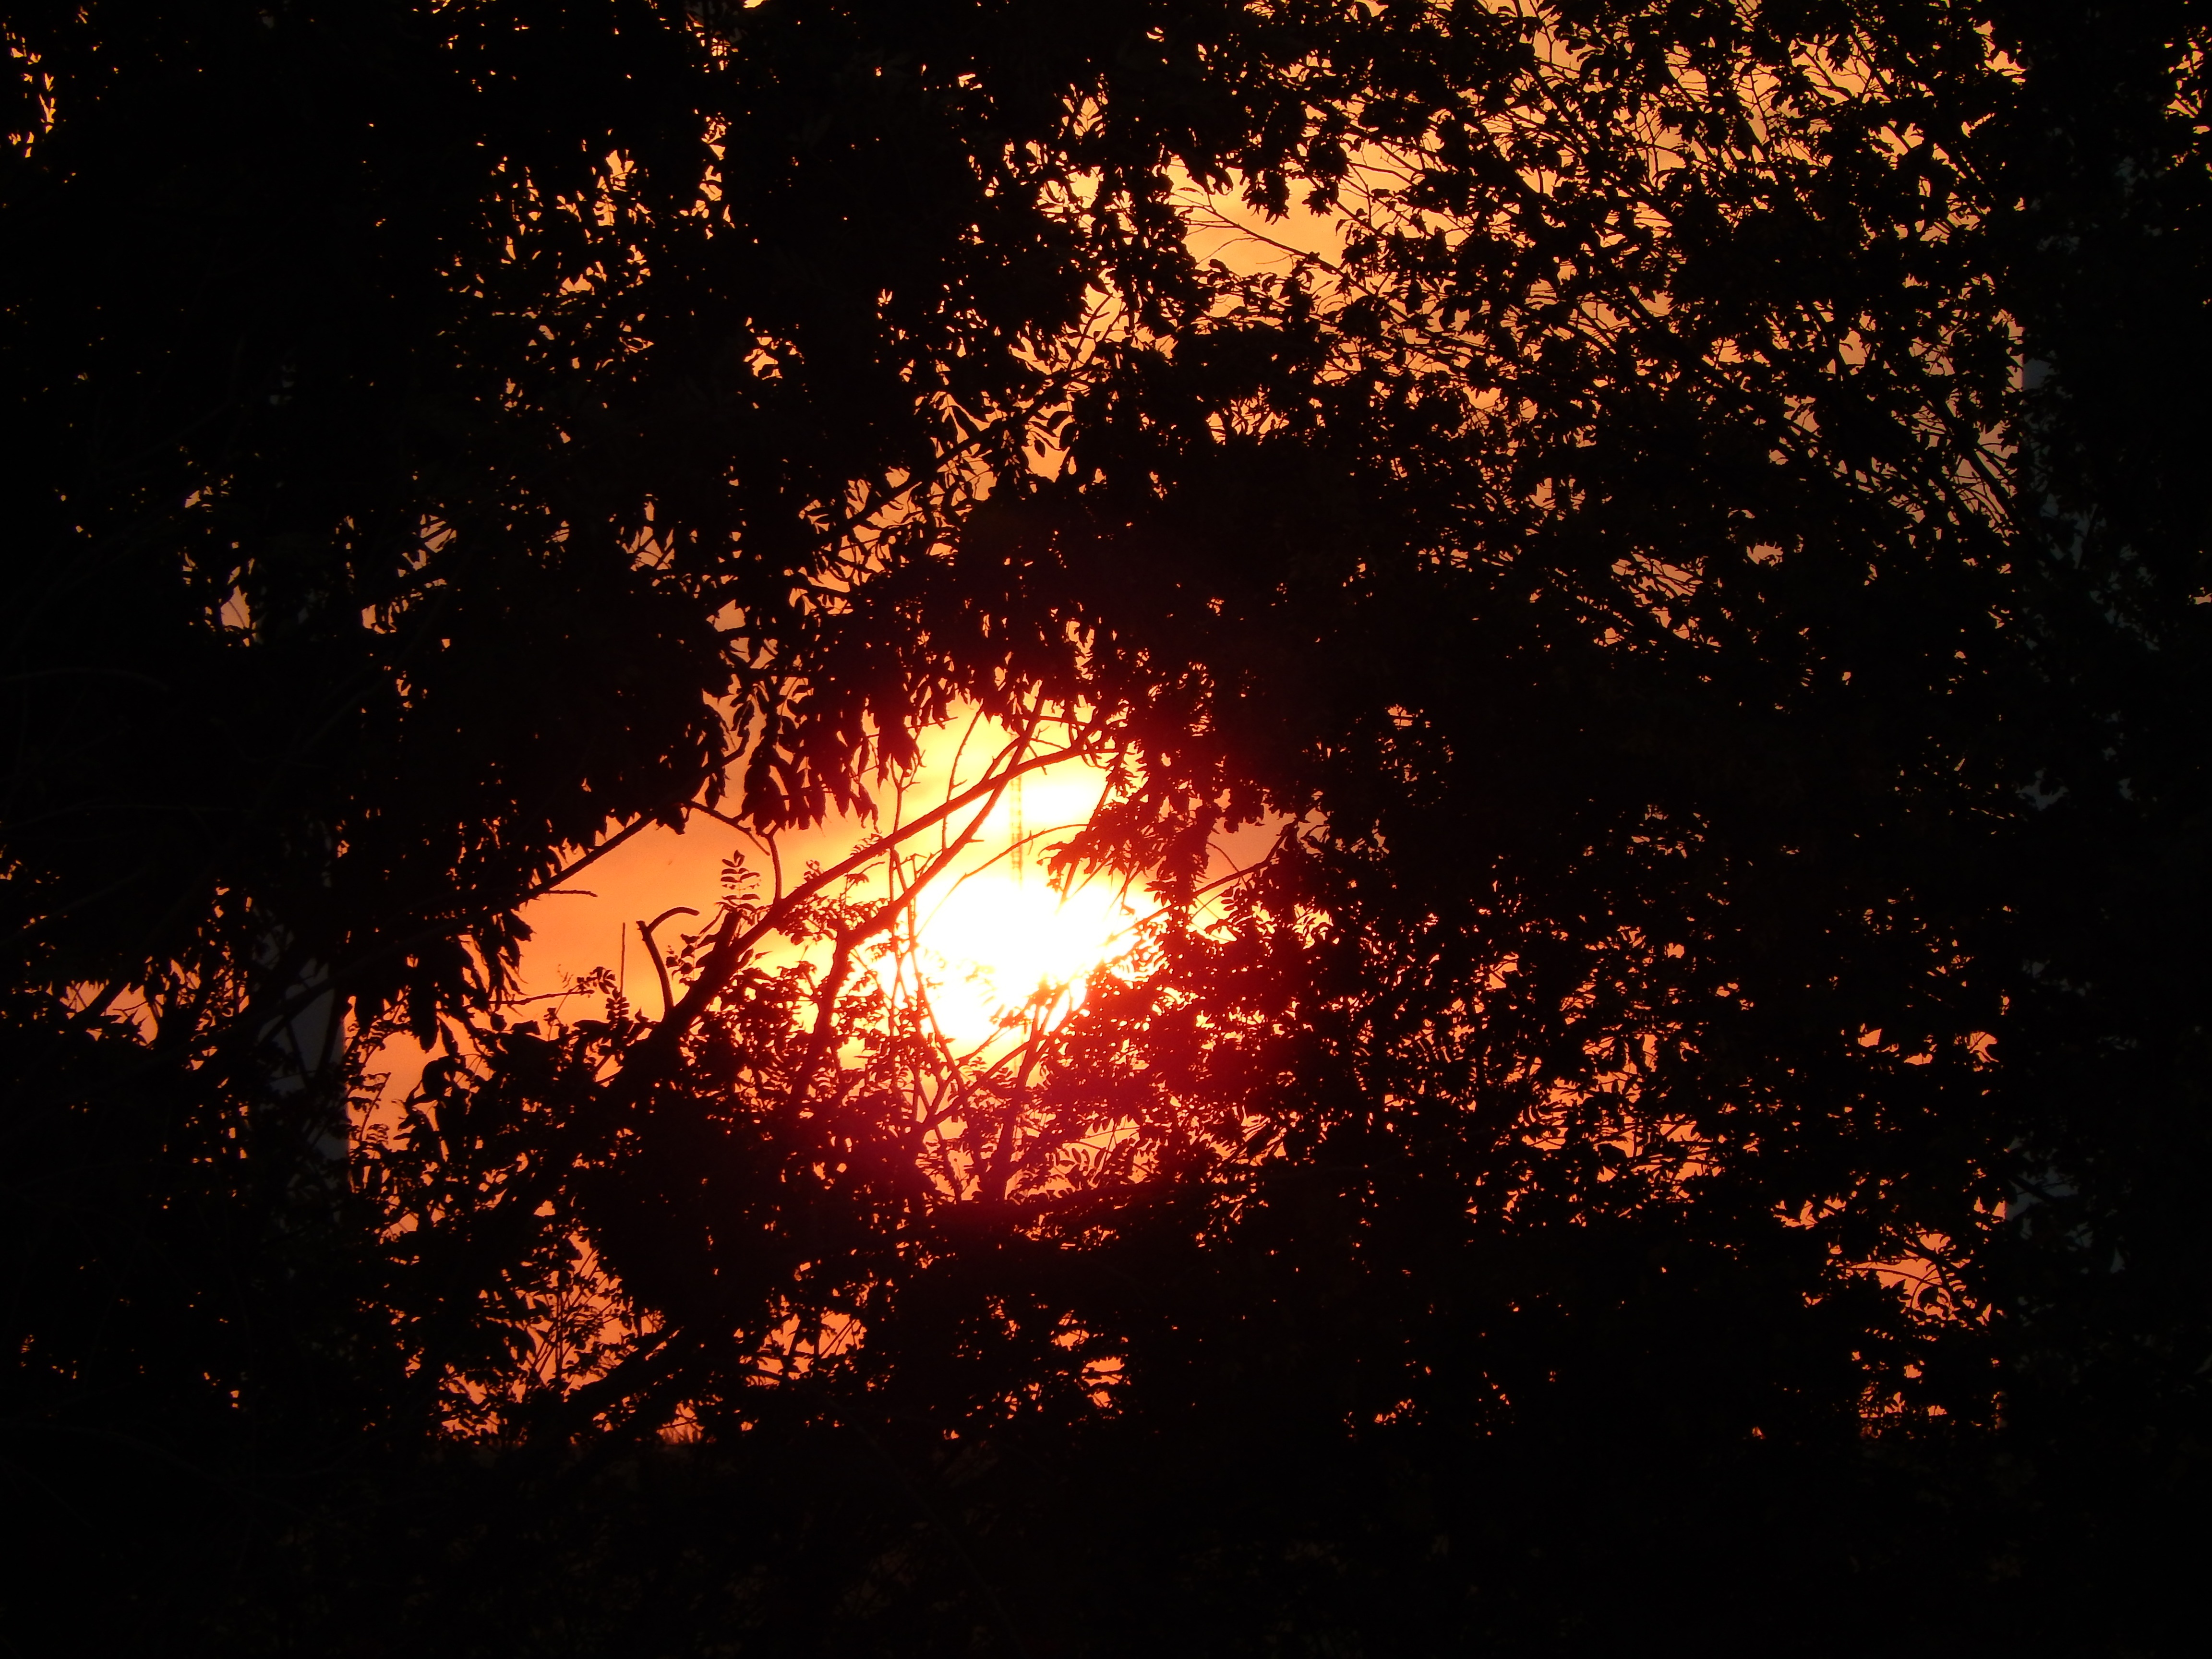
nature, light, sun, sunset, night, sunlight, evening, fire, romance, darkness, trees, evening sky, setting sun